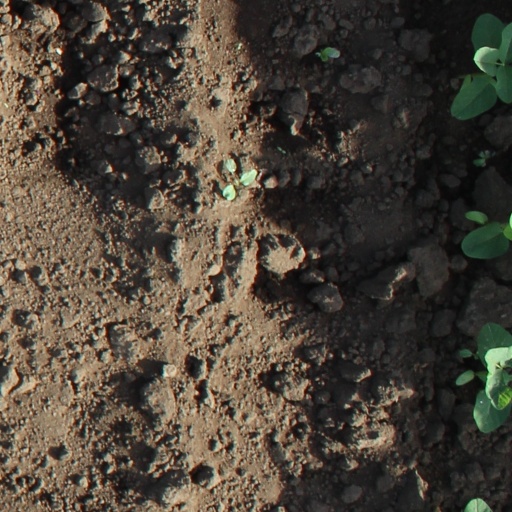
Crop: soybean